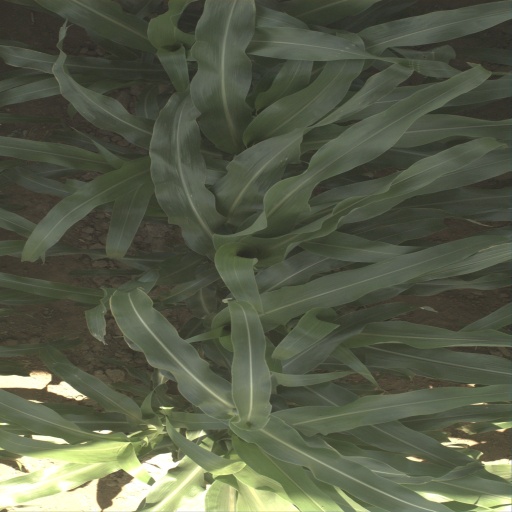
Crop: sorghum